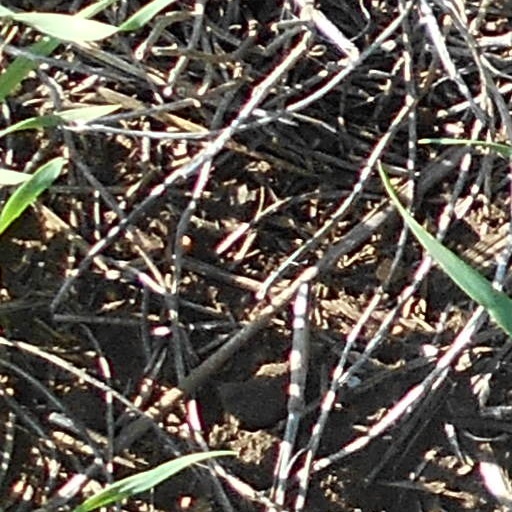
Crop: wheat